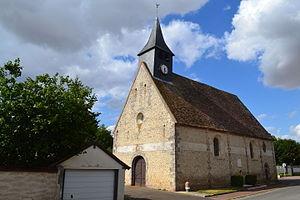
L'Église d'Écluzelles côté sud.
Écluzelles est une commune française située dans le département d'Eure-et-Loir en région Centre-Val de Loire.